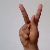
The image shows a hand gesture representing the letter 'K' in Indian Sign Language.